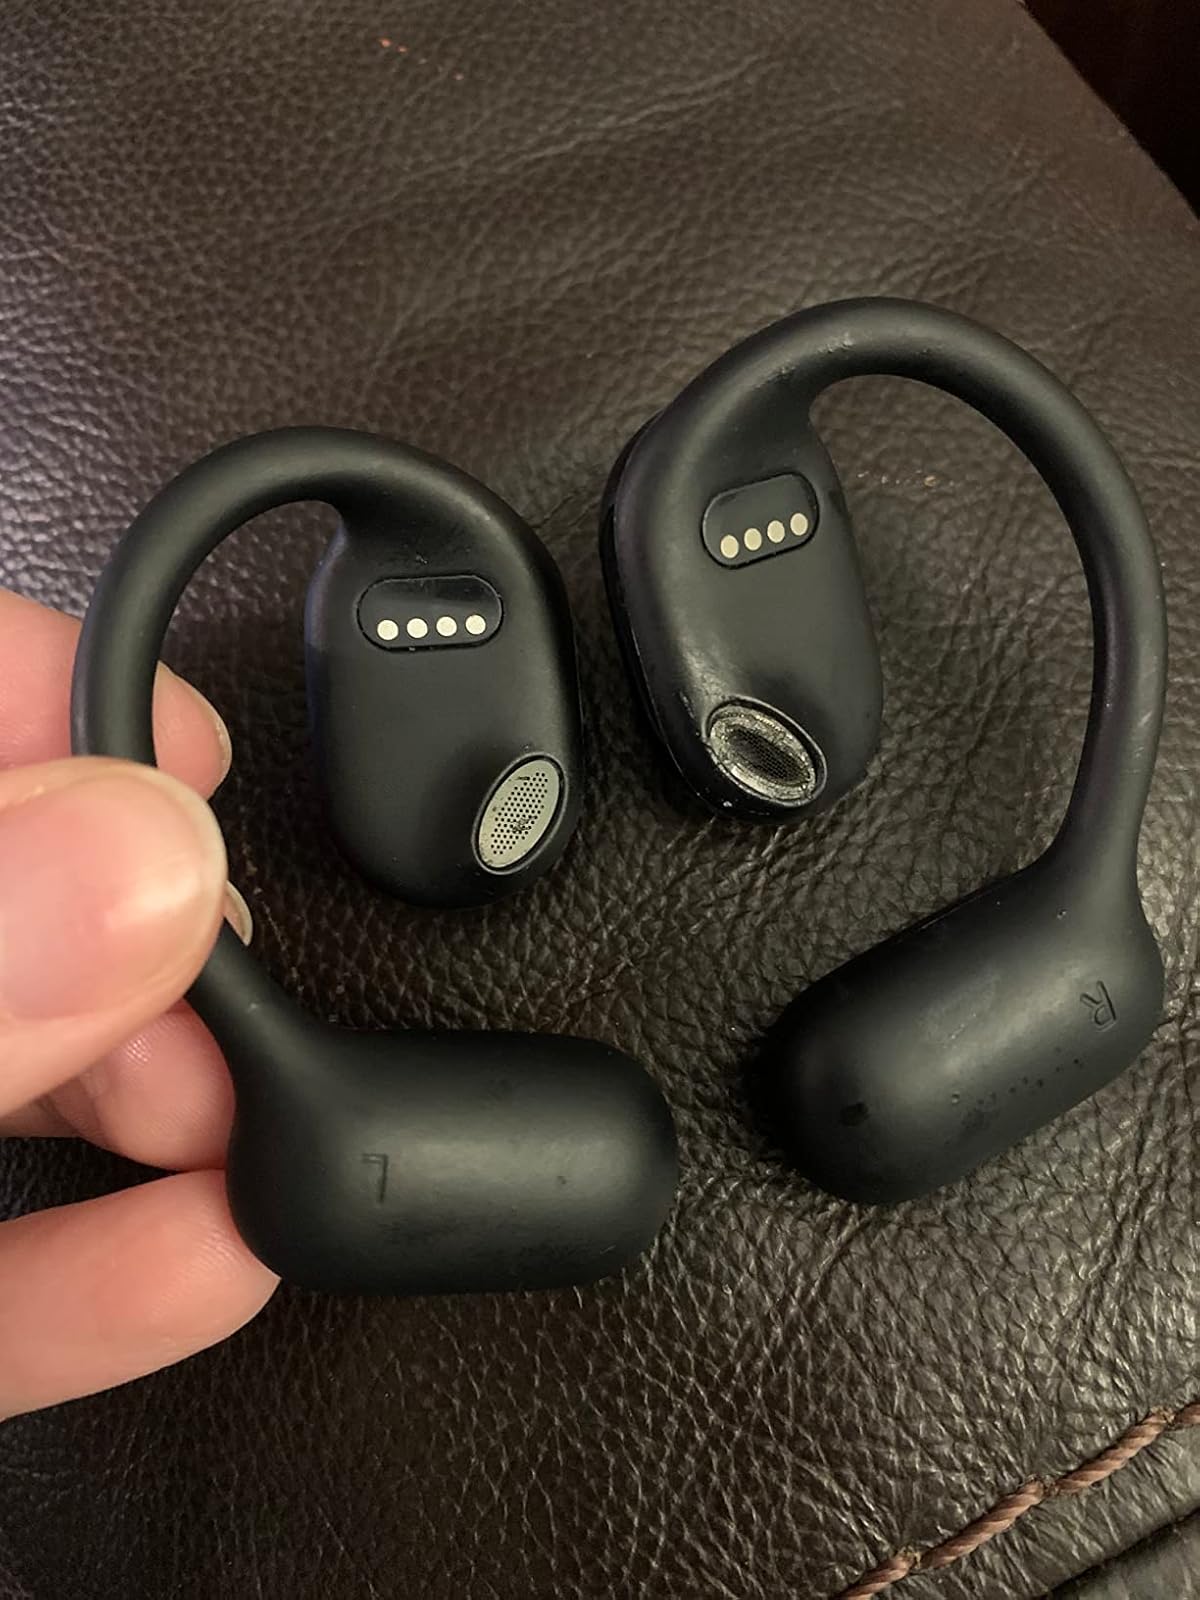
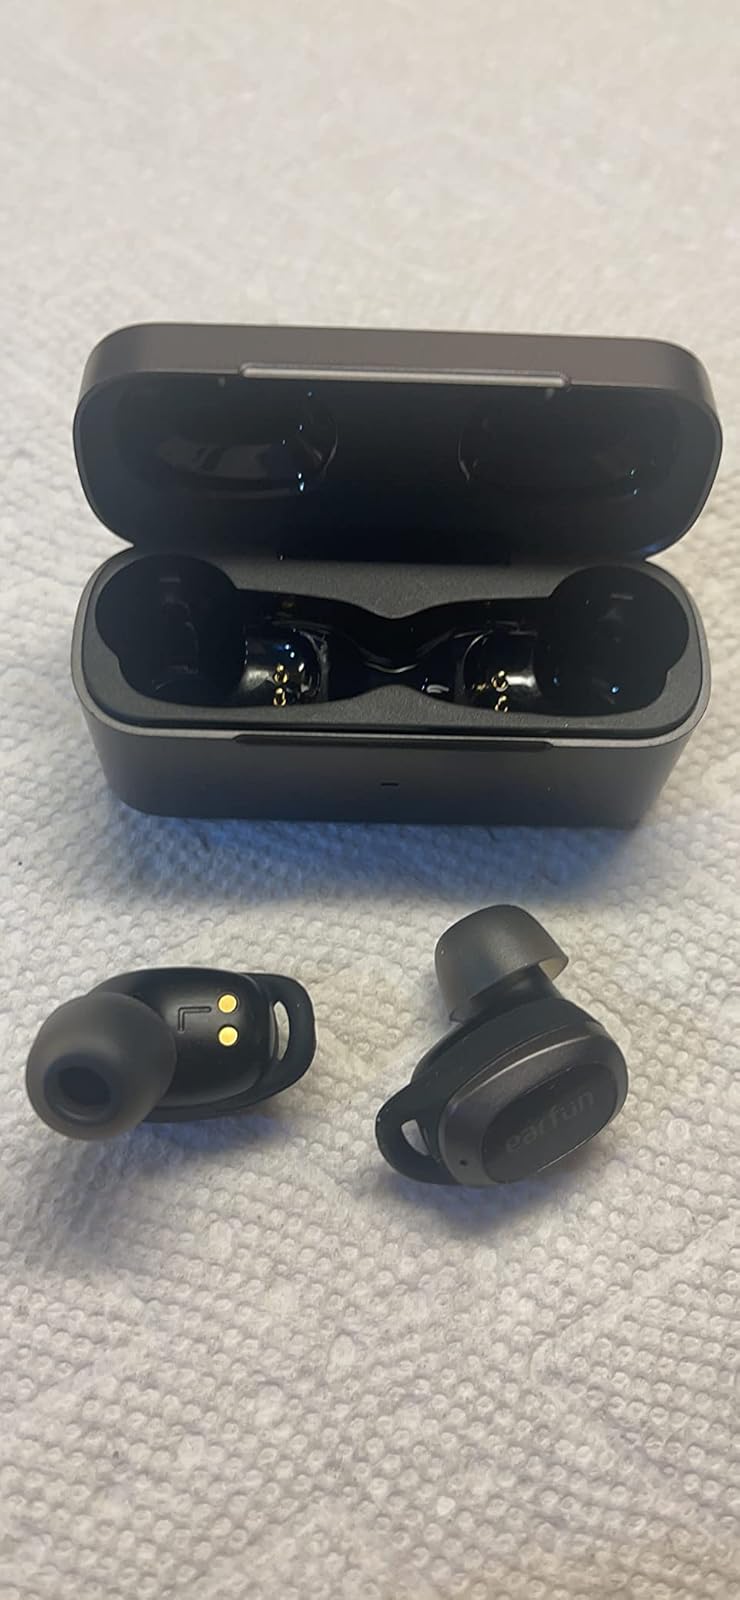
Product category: earbuds
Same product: no